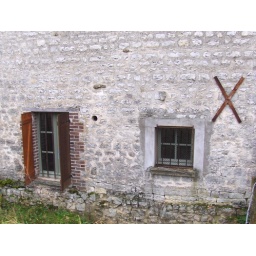
Back windows in the kitchen, from the field